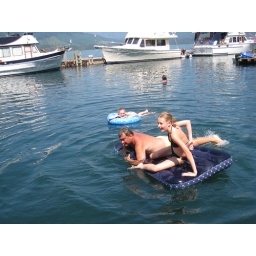
The water was soo warm even Lauren was swimming in the ocean.